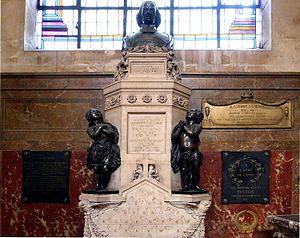
Cénotaphe de l'abbé de l'Epée - Eglise Saint-Roch - Paris 1er. Traduction française de l'inscription latine
Charles-Michel de L'Épée, appelé l'abbé de L'Épée, né Charles-Michel Lespée le 24 novembre 1712 à Versailles et mort le 23 décembre 1789 à Paris, est un prêtre français, l'un des précurseurs de l'enseignement spécialisé dispensé aux sourds.
L’église Saint-Roch, située au 296 rue Saint-Honoré, dans le 1ᵉʳ arrondissement de Paris, a été bâtie entre 1653 et 1722 sur les plans initiaux de Jacques Le Mercier. Longue de 126 mètres, de style essentiellement baroque, c’est l'une des plus vastes de Paris. L'édifice est classé au titre des monuments historiques depuis le 7 décembre 1914.